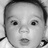
Emotion: surprise